Meredith Shiels

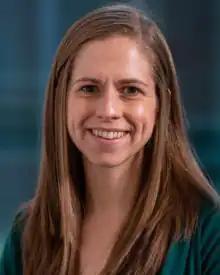
Shiels in 2020

Meredith Sarah Shiels (born May 6, 1982) is an American cancer epidemiologist who researches cancer risks in people with HIV. She is a senior investigator at the National Cancer Institute.